Childhood nudity

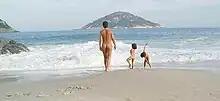
Praia do Abricó, Rio de Janeiro, Brazil (2006)

The British view of childhood as innocent did not extend to America during the same period. In 1891 an American visiting England wrote to a travel columnist that he could not bring his young daughter to the beach without their being surrounded by naked boys. The columnist replied that Englishmen have no problem with their daughters playing with naked boys to the age of ten, but draw a line at fifteen.